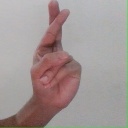
अक्षर: र